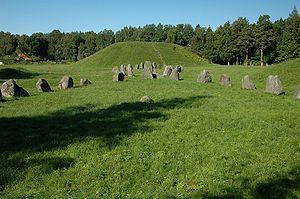
Anundshög désigne un tumulus mais aussi l'ensemble du site protohistorique associé, situé dans la commune de Västerås, dans le Västmanland en Suède. Le tumulus est le plus grand de Suède, mesurant entre 64 et 68 m de diamètre et plus de 9 m de haut. La couche à la base du tumulus est daté par carbone 14 à l'an 210 à 540, ce qui laisse supposer que le tumulus lui-même est daté d'entre la période des grandes migrations et l'âge des Vikings. Le tumulus est constitué d'une base en argile sur laquelle les corps des défunts ont été brûlés, et le tout fut recouvert d'un cairn funéraire puis de terre. Le sommet aplati est du à un pillage du site en 1788. Il y a désormais des escaliers pour accéder au sommet.
Cette liste non exhaustive, recense les sites mégalithiques encore visibles en Suède.